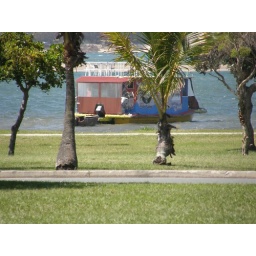
A boat in the lake